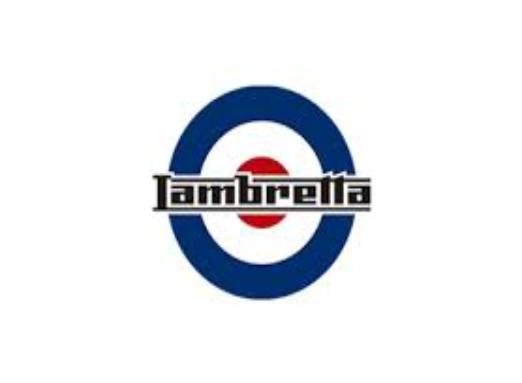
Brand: lambretta
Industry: Transportation